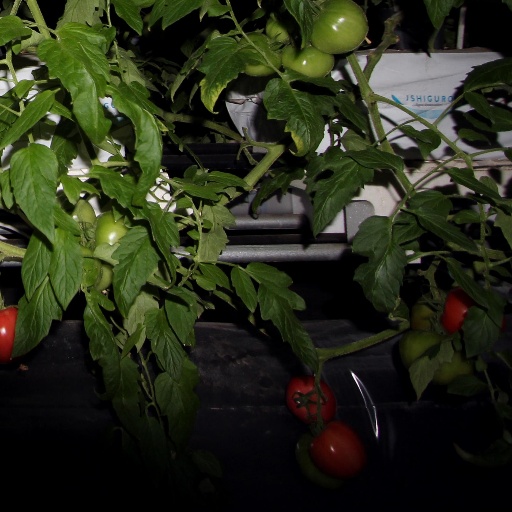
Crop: tomato